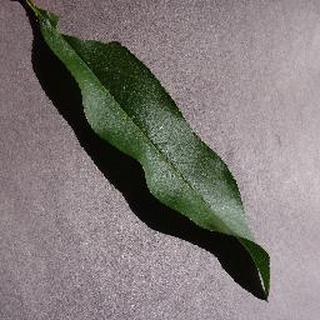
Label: healthy_peach